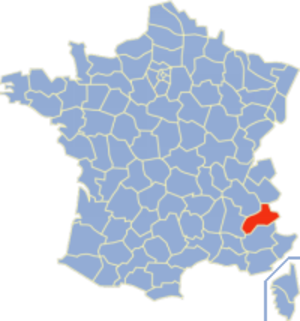
L’histoire du département des Hautes-Alpes commence le 4 mars 1790, lorsqu’il est créé en application de la loi du 22 décembre 1789.